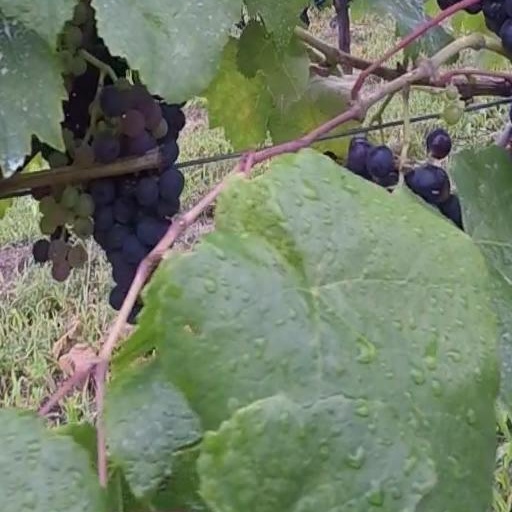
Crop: grape